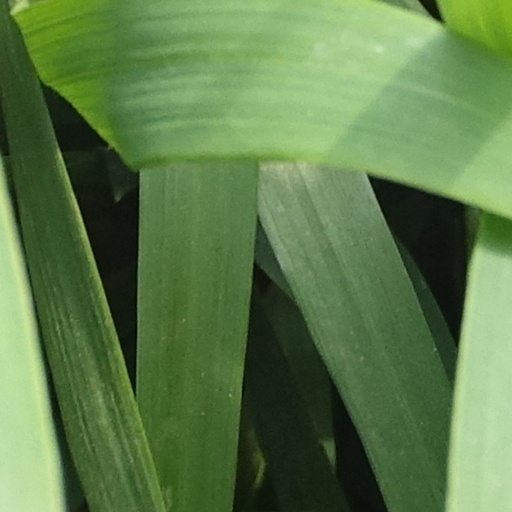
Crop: wheat